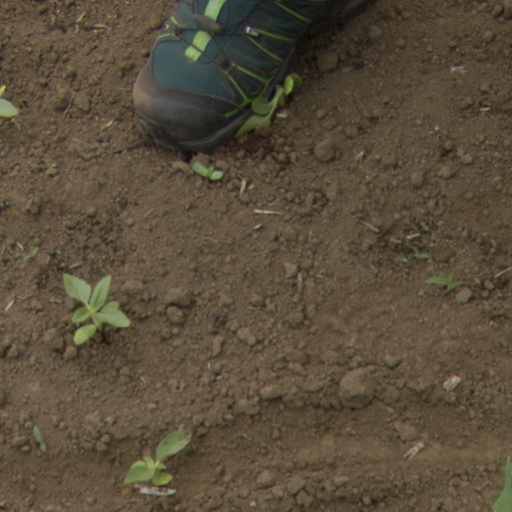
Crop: Jerusalem artichoke